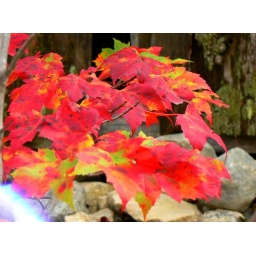
Check out the rocks behind the barn underneath the beatiful, changing maple . . .